Lohuecotitan

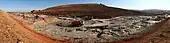
The fossil site of Lo Hueco in 2007, where remains of "Lohuecotitan" have been found.

The fossil remains of "Lohuecotitan" were discovered in the site of Lo Hueco, Fuentes, Cuenca, which is part of the Villalba de la Sierra Formation. The formation dates from the Upper Campanian to the Lower Maastrichtian, and would have represented a muddy coastal floodplain. The locality was discovered in 2007 during the cutting of a little hill for installation of the railway of the Madrid-Valencia high-speed train. More than 10 000 fossils have been collected, almost half of which belong to titanosaurs comprising more than twenty sets of partial skeletons in anatomical connection or with a low dispersion of their skeletal elements. Teeth and braincases were also recovered. The material belongs to at least two distinct types of titanosaur. The holotype specimen of "Lohuecotitan", HUE-EC-01, is a disarticulated partial skeleton consisting of cervical, dorsal, sacral, and caudal vertebrae, ribs, an ulna, both ischia, a pubis, a femur, a fibula, and a tibia, along with some indeterminate remains.